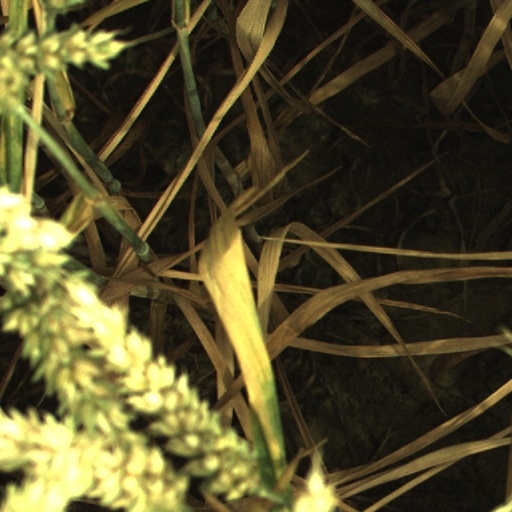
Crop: wheat